Jimmy Rees

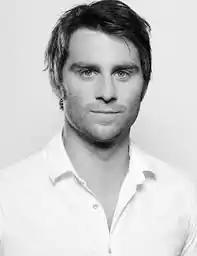
Rees in 2017

James Rees (born 15 July 1987) is an Australian comedian and former children's entertainer best known for playing the role of Jimmy Giggle on ABC Kids' flagship program "Giggle and Hoot" from 2009 to 2020.